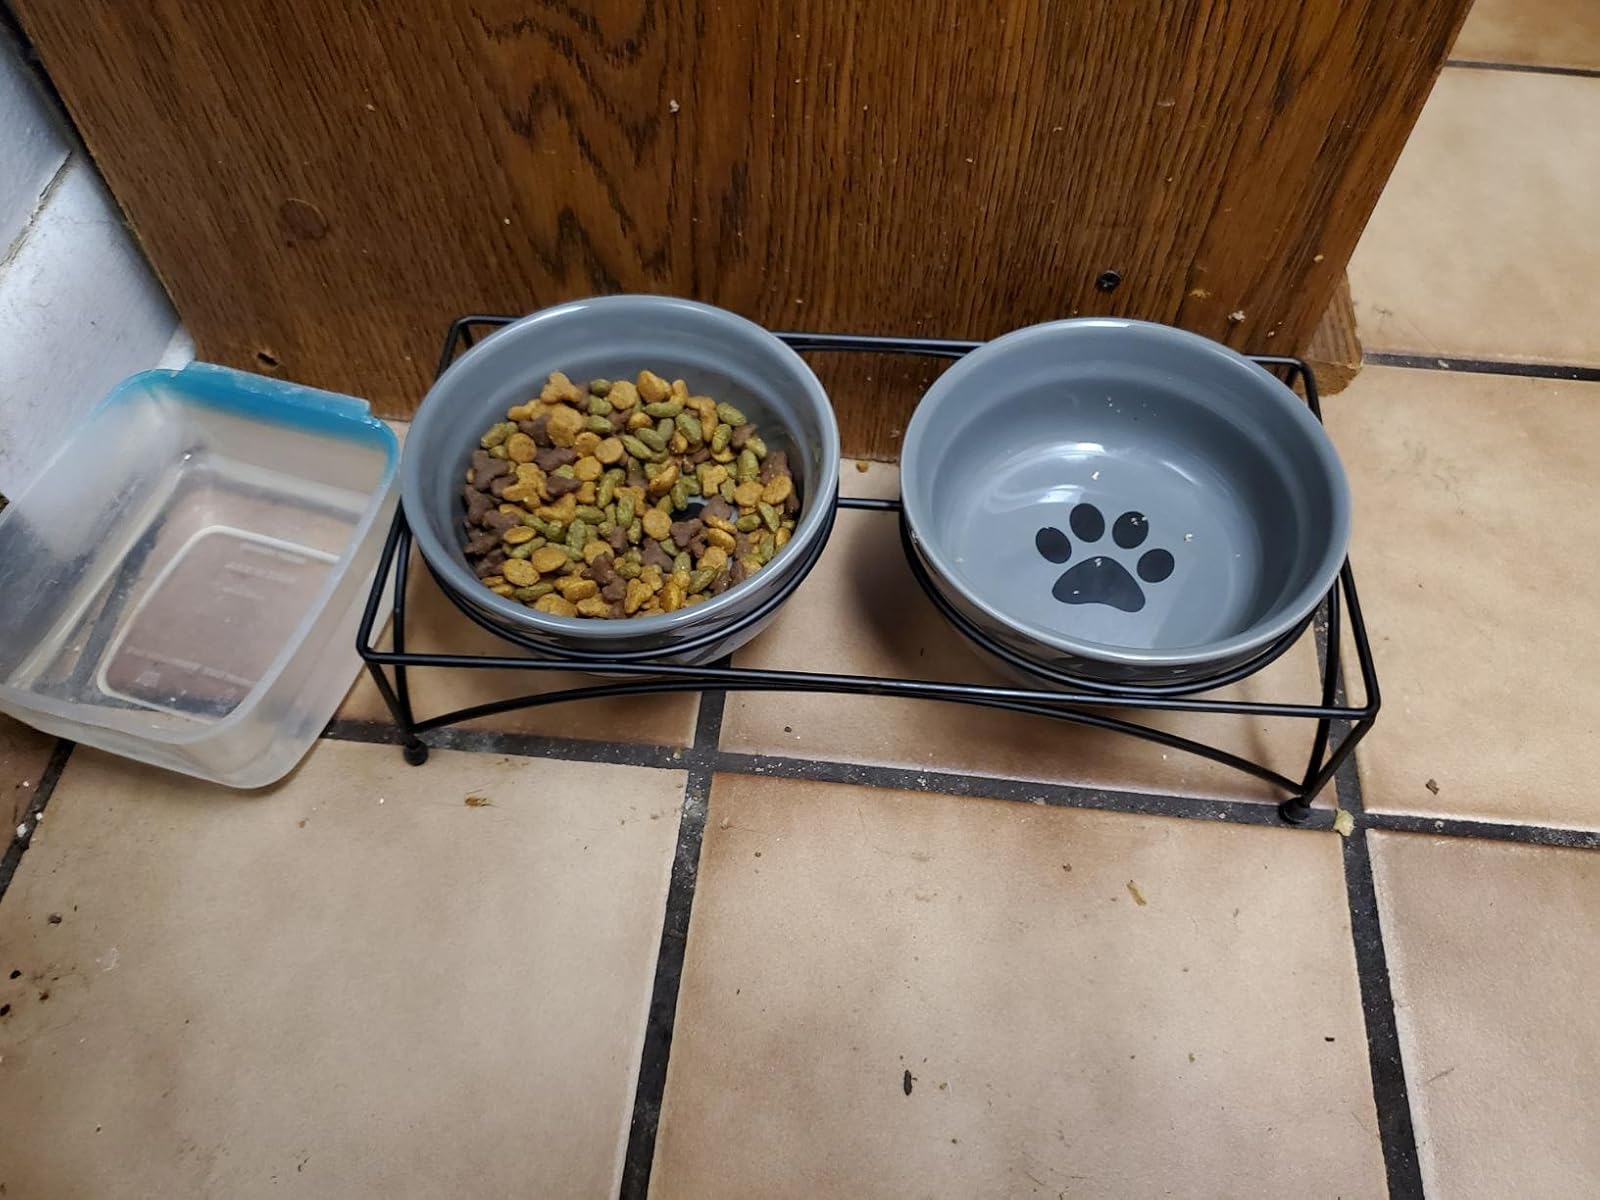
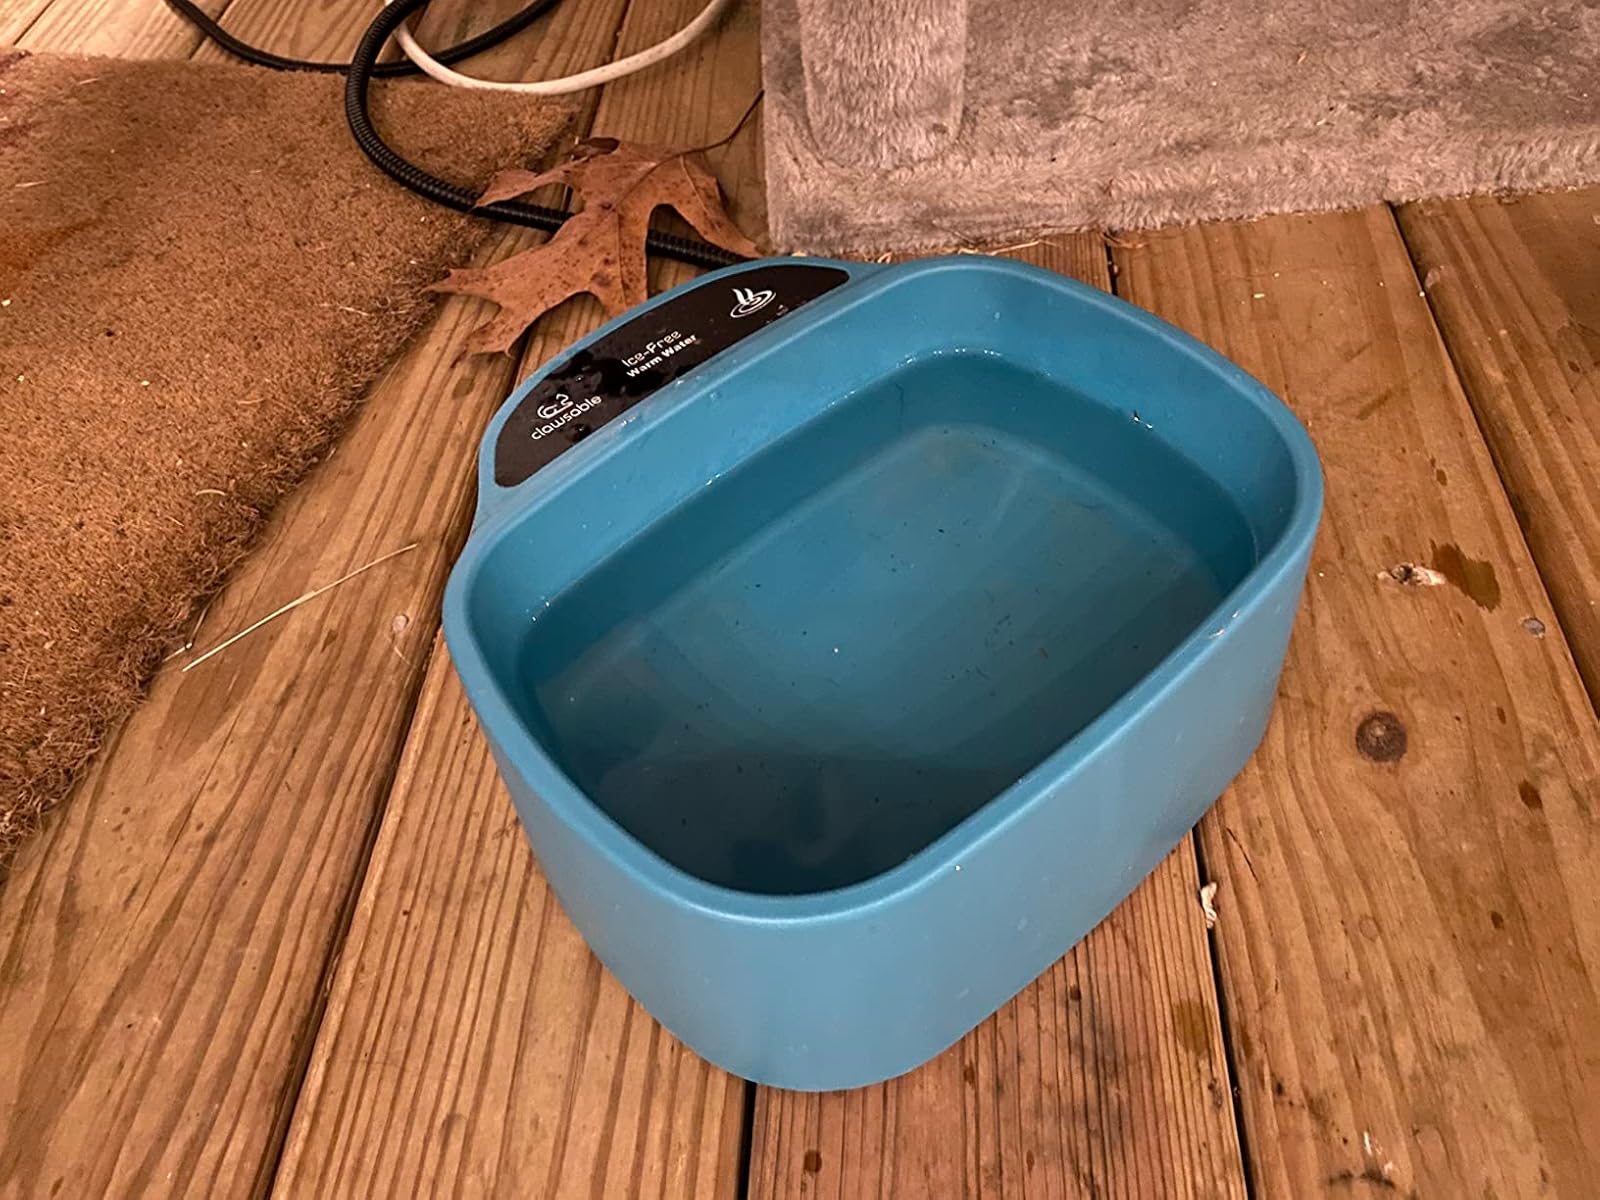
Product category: items_bowl
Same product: no